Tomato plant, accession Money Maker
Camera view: vertical (180 deg); turntable rotation: 300 degrees
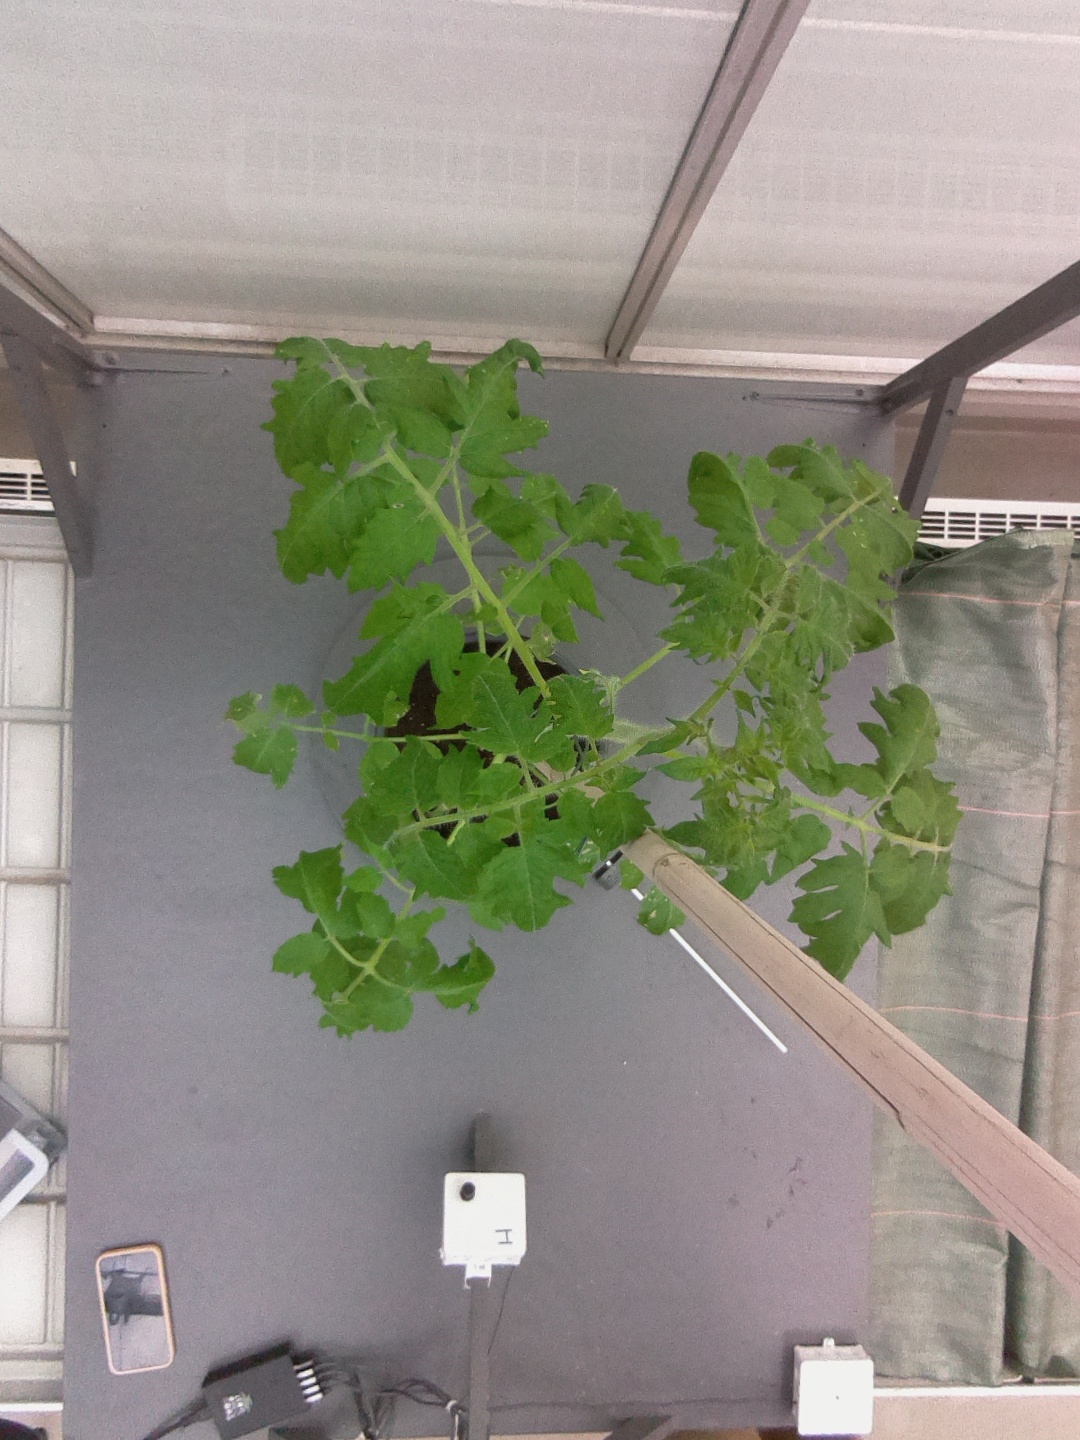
BBCH growth stage 60: First flowers open